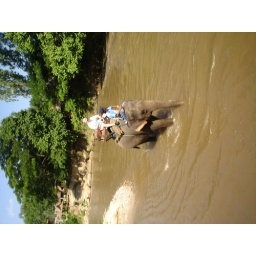
Small elephant walk in river